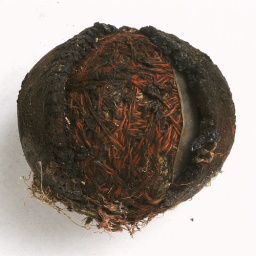
A cricket ball found in the field around the ground after a grassfire.